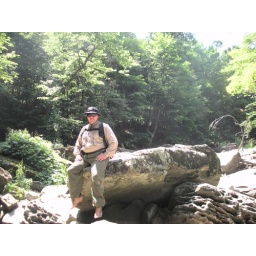
Wolfmaan sitting barefoot on a rock in Balls Falls Ontario Canada 20007-06